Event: Nepal Earthquake
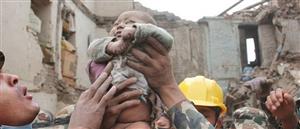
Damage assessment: damage